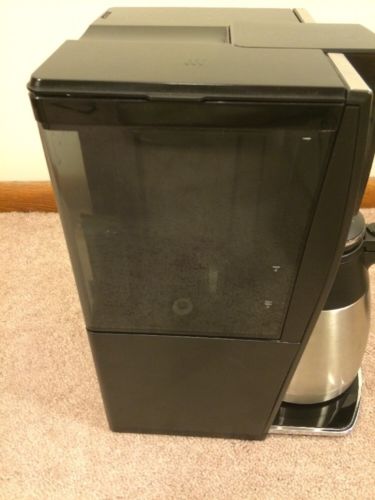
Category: coffee maker